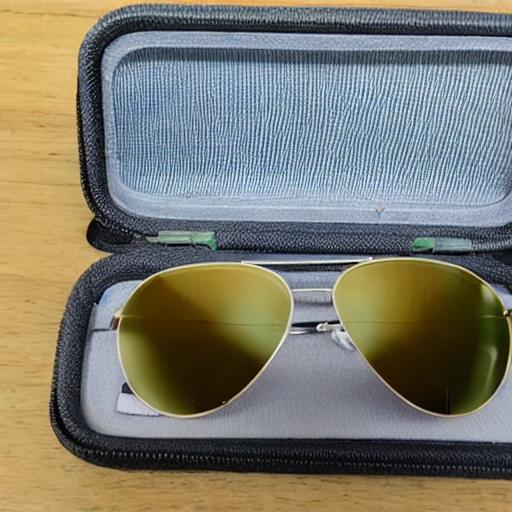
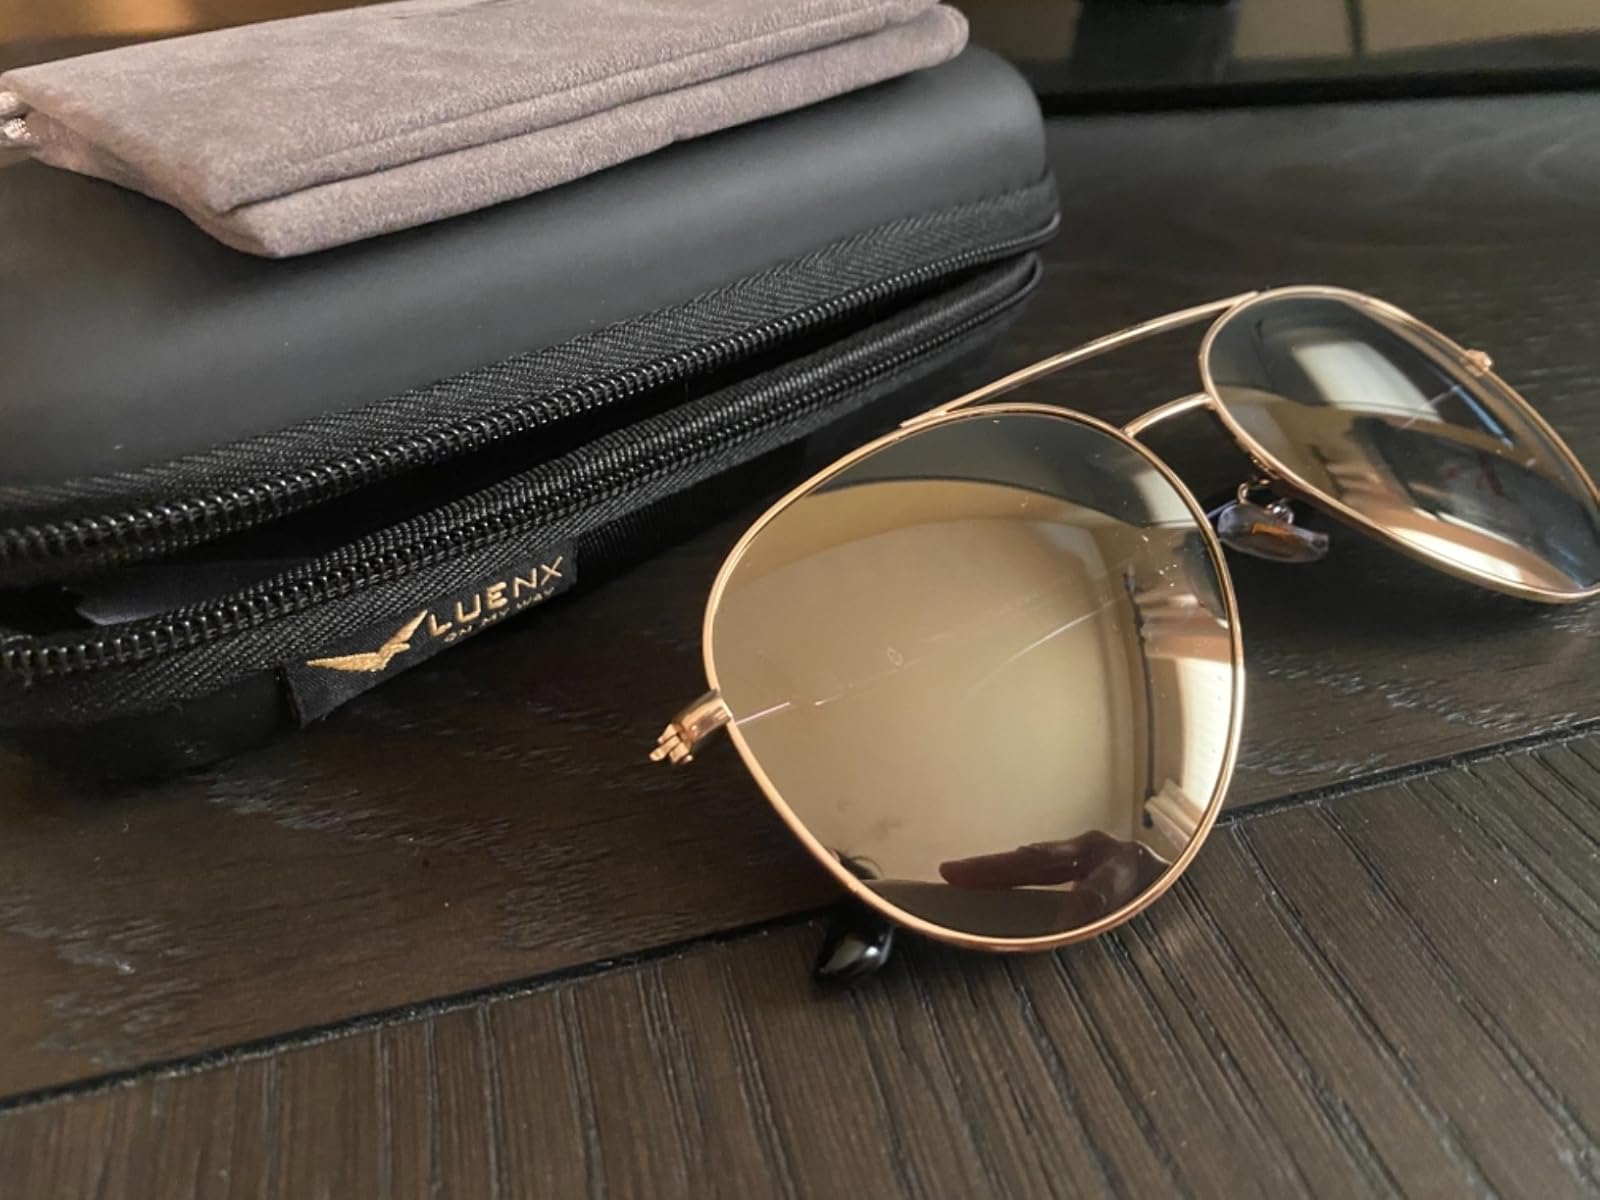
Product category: accessories_sunglasses
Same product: no